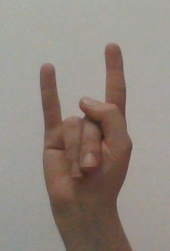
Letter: la